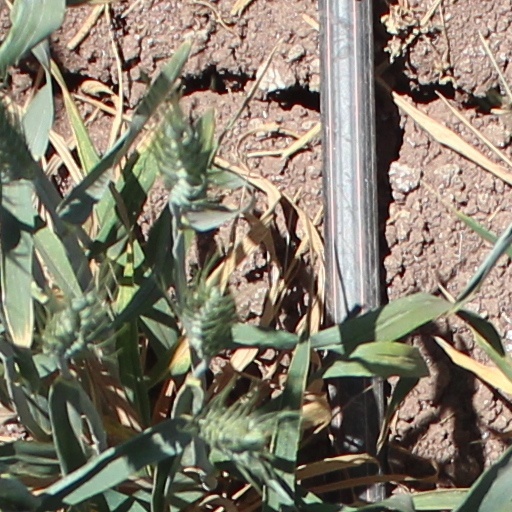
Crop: wheat